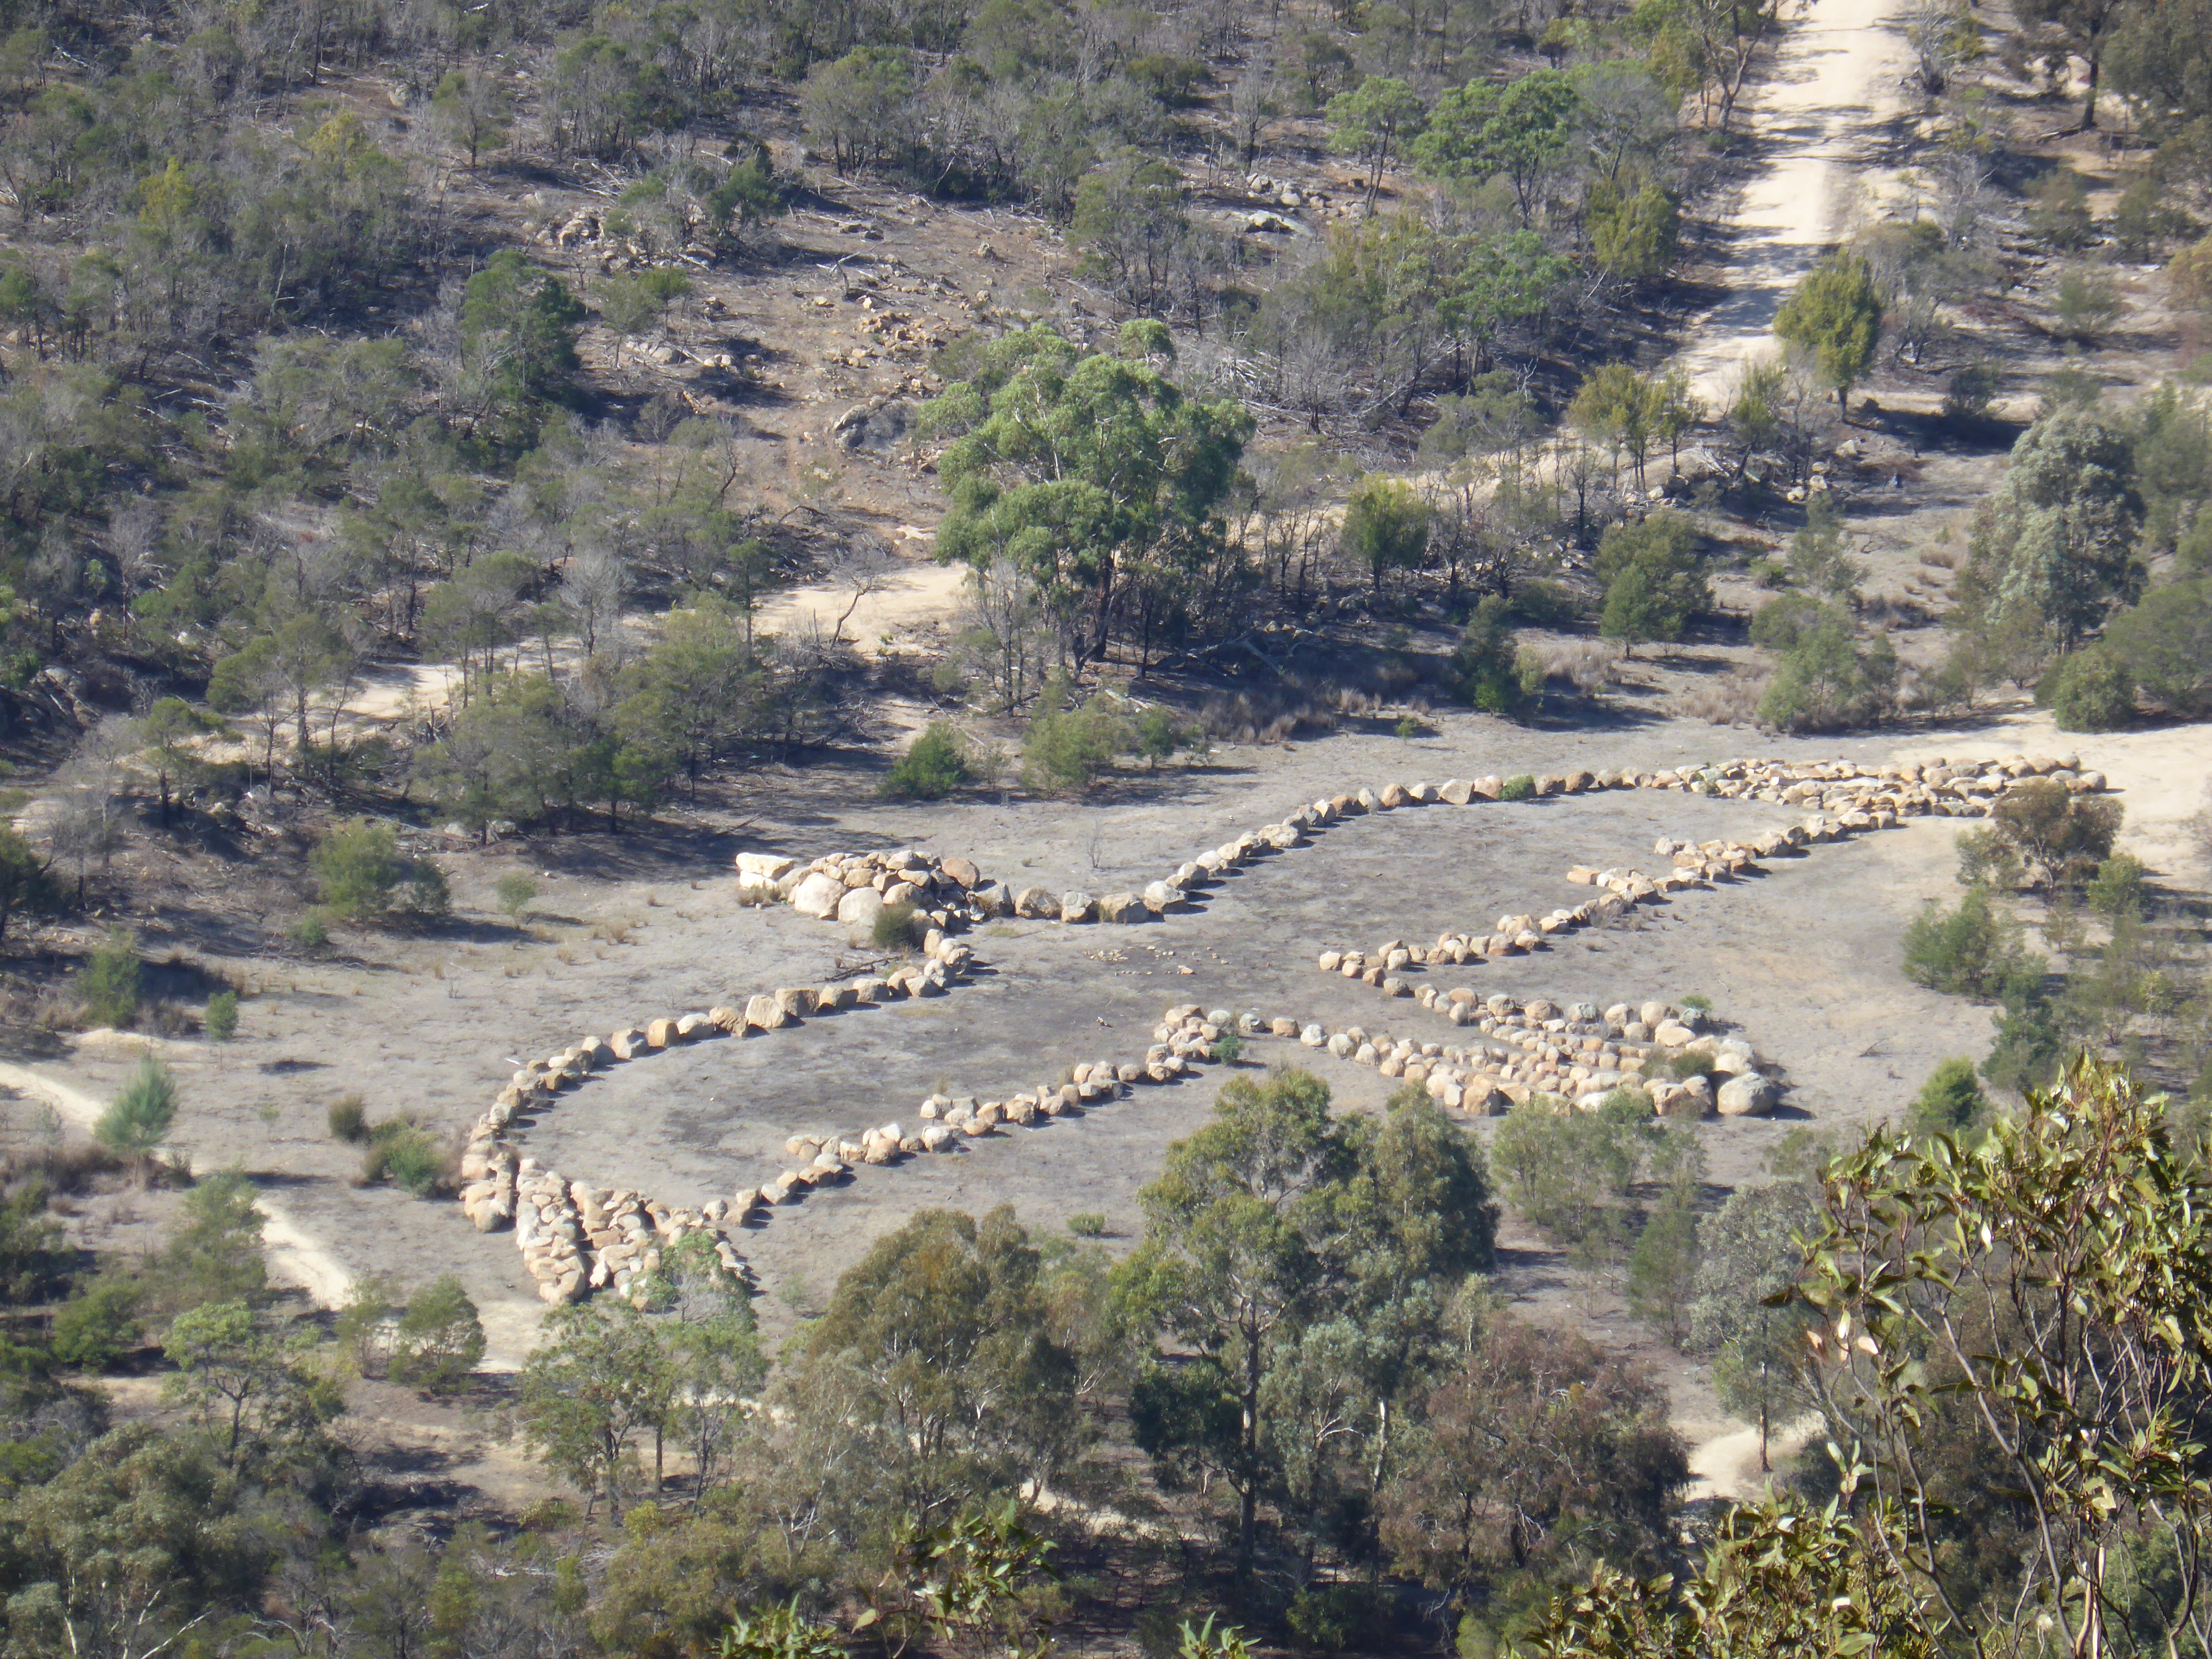
landscape, nature, rock, mountain, bird, track, river, valley, dry, lookout, reservoir, australia, eucalyptus, art, geology, plateau, victoria, rural area, aerial photography, ancient history, geological phenomenon, land art, andrew rogers, flinders peak, you yangs